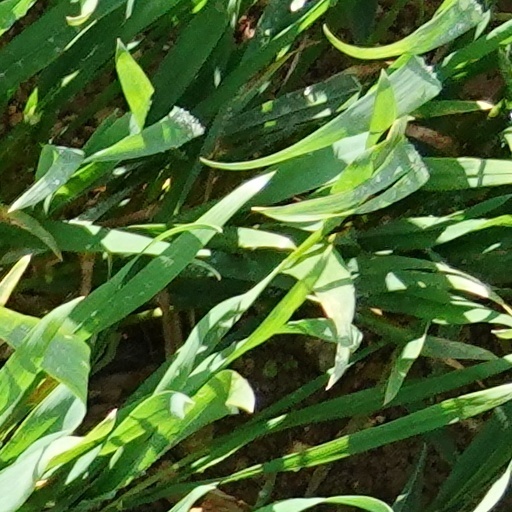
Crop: wheat